Castilla–La Mancha

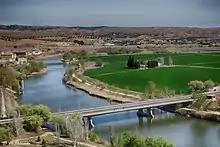
The Tagus passing through the province of Toledo.

The territory of Castilla–La Mancha is divided into five principal watersheds. The Tagus, Guadiana, and Guadalquivir drain into the Atlantic Ocean and the Júcar and Segura into the Mediterranean Sea. The Tagus provides water for some 587,000 inhabitants in a watershed of . It includes the entire province of Guadalajara and the greater part of the province of Toledo, including the two largest cities of the latter province: the capital, Toledo, as well as Talavera de la Reina.